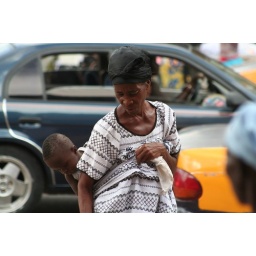
Woman in the street market in Kumasi